Bertrand du Guesclin

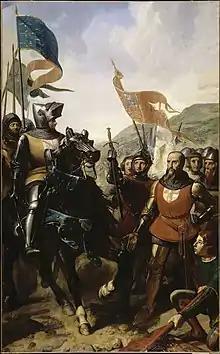
Guesclin at the Battle of Cocherel, by Charles-Philippe Larivière (1839)

He initially served Charles of Blois in the Breton War of Succession (1341–1364). Charles was supported by the French crown, while his rival, Jean de Montfort, was allied with England.